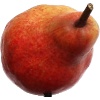
Label: Pear Red 1